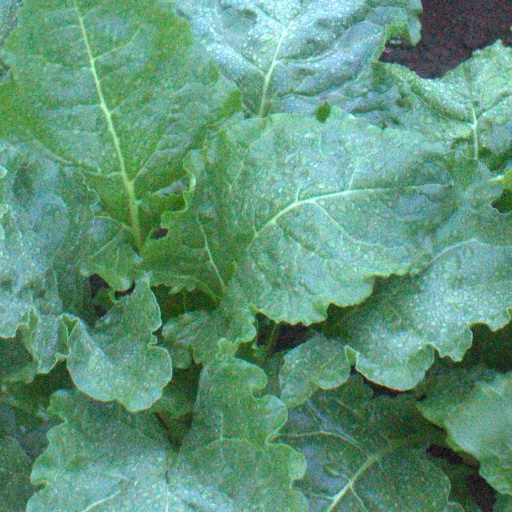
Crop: sugar beet